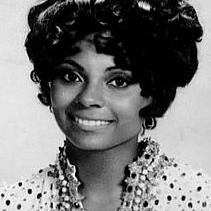
Age: 27